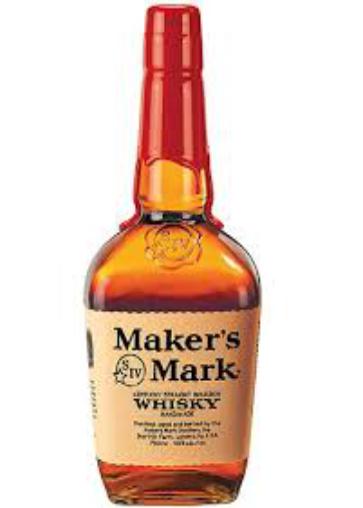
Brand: Maker's Mark
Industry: Food